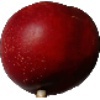
Label: nectarine